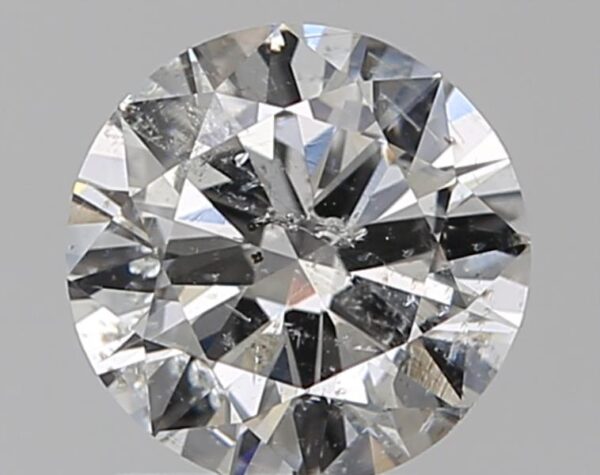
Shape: round
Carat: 1
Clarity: SI2
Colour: G
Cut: EX
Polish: EX
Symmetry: VG
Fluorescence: N
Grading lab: IGI
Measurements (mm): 6.55 x 6.48 x 3.79